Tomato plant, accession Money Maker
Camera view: horizontal (90 deg, fisheye); turntable rotation: 90 degrees
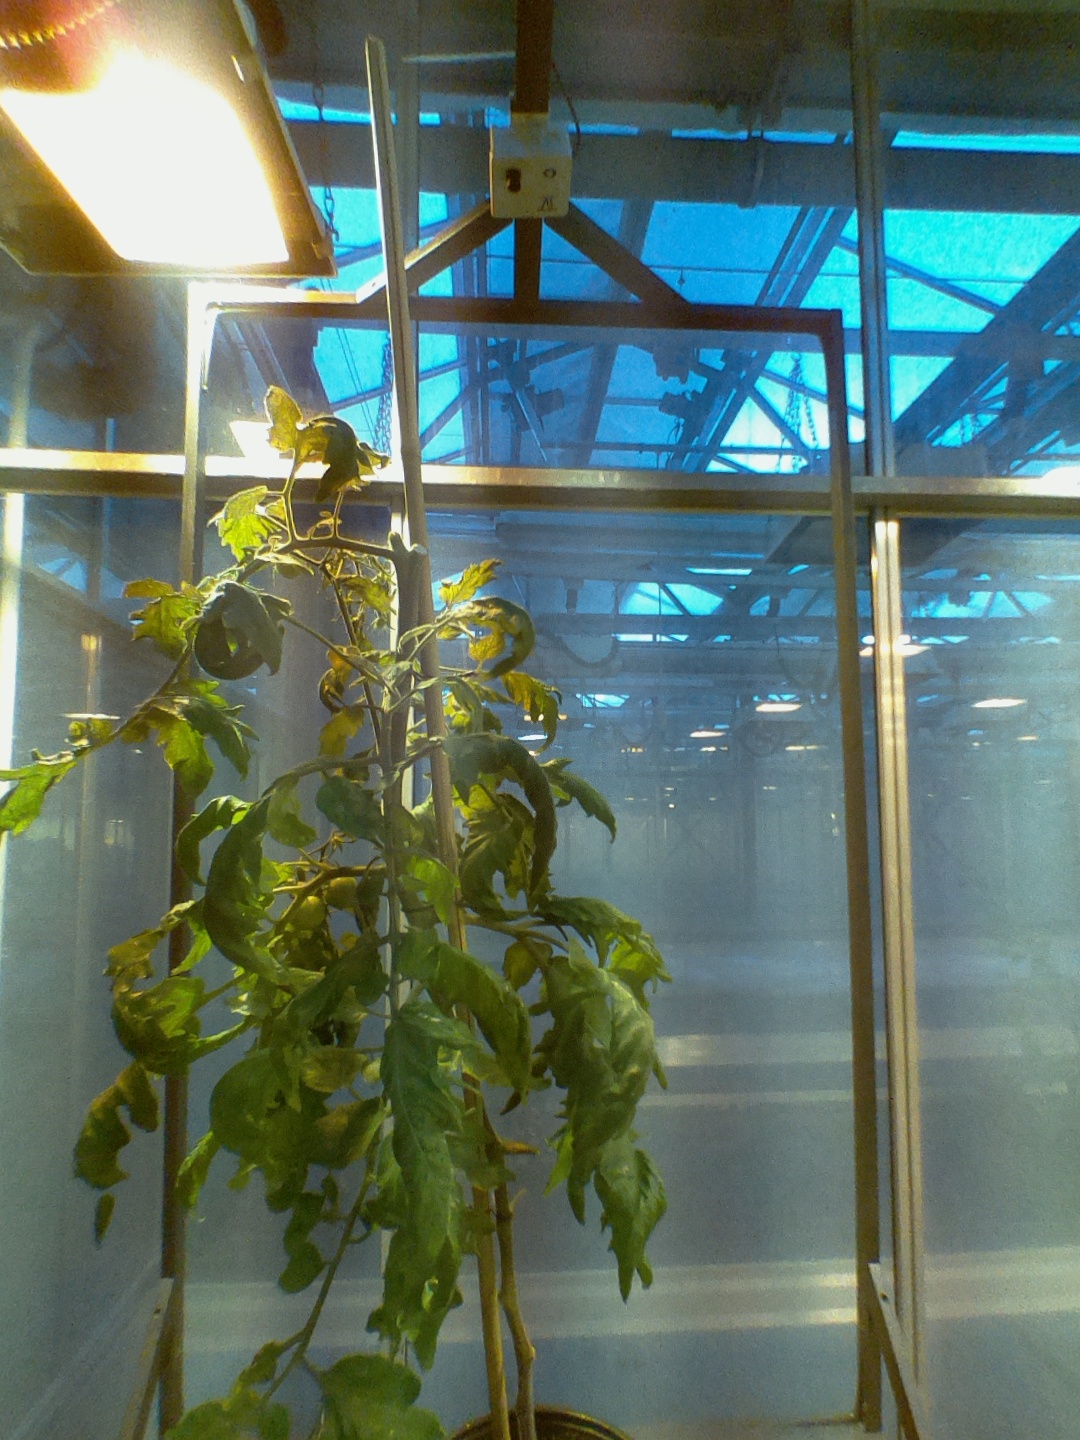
BBCH growth stage 71: 10%-20% of final fruit size